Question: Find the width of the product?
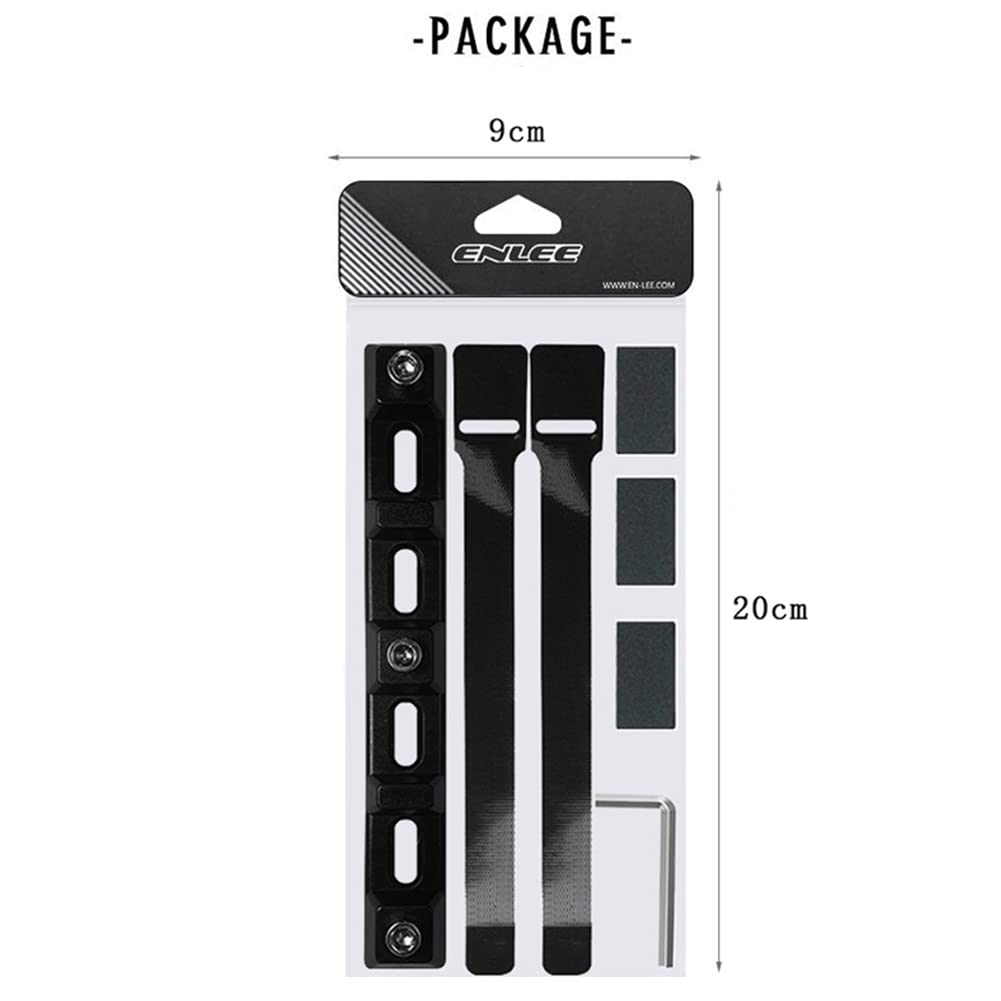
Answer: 9.0 centimetre